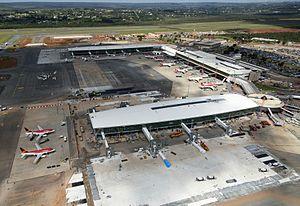
L'aéroport international de Brasília – Presidente Juscelino Kubitschek est un aéroport international brésilien situé à Lago Sul, dans le District Fédéral. Il dessert notamment Brasília, la capitale du Brésil.